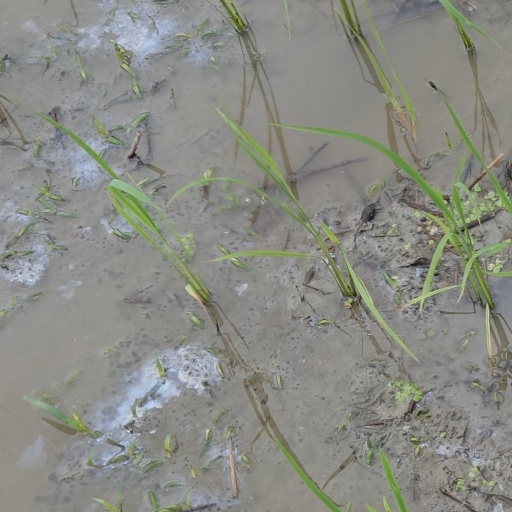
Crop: rice